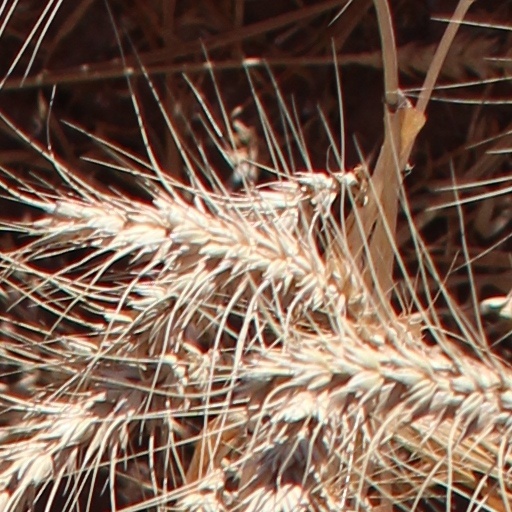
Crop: wheat